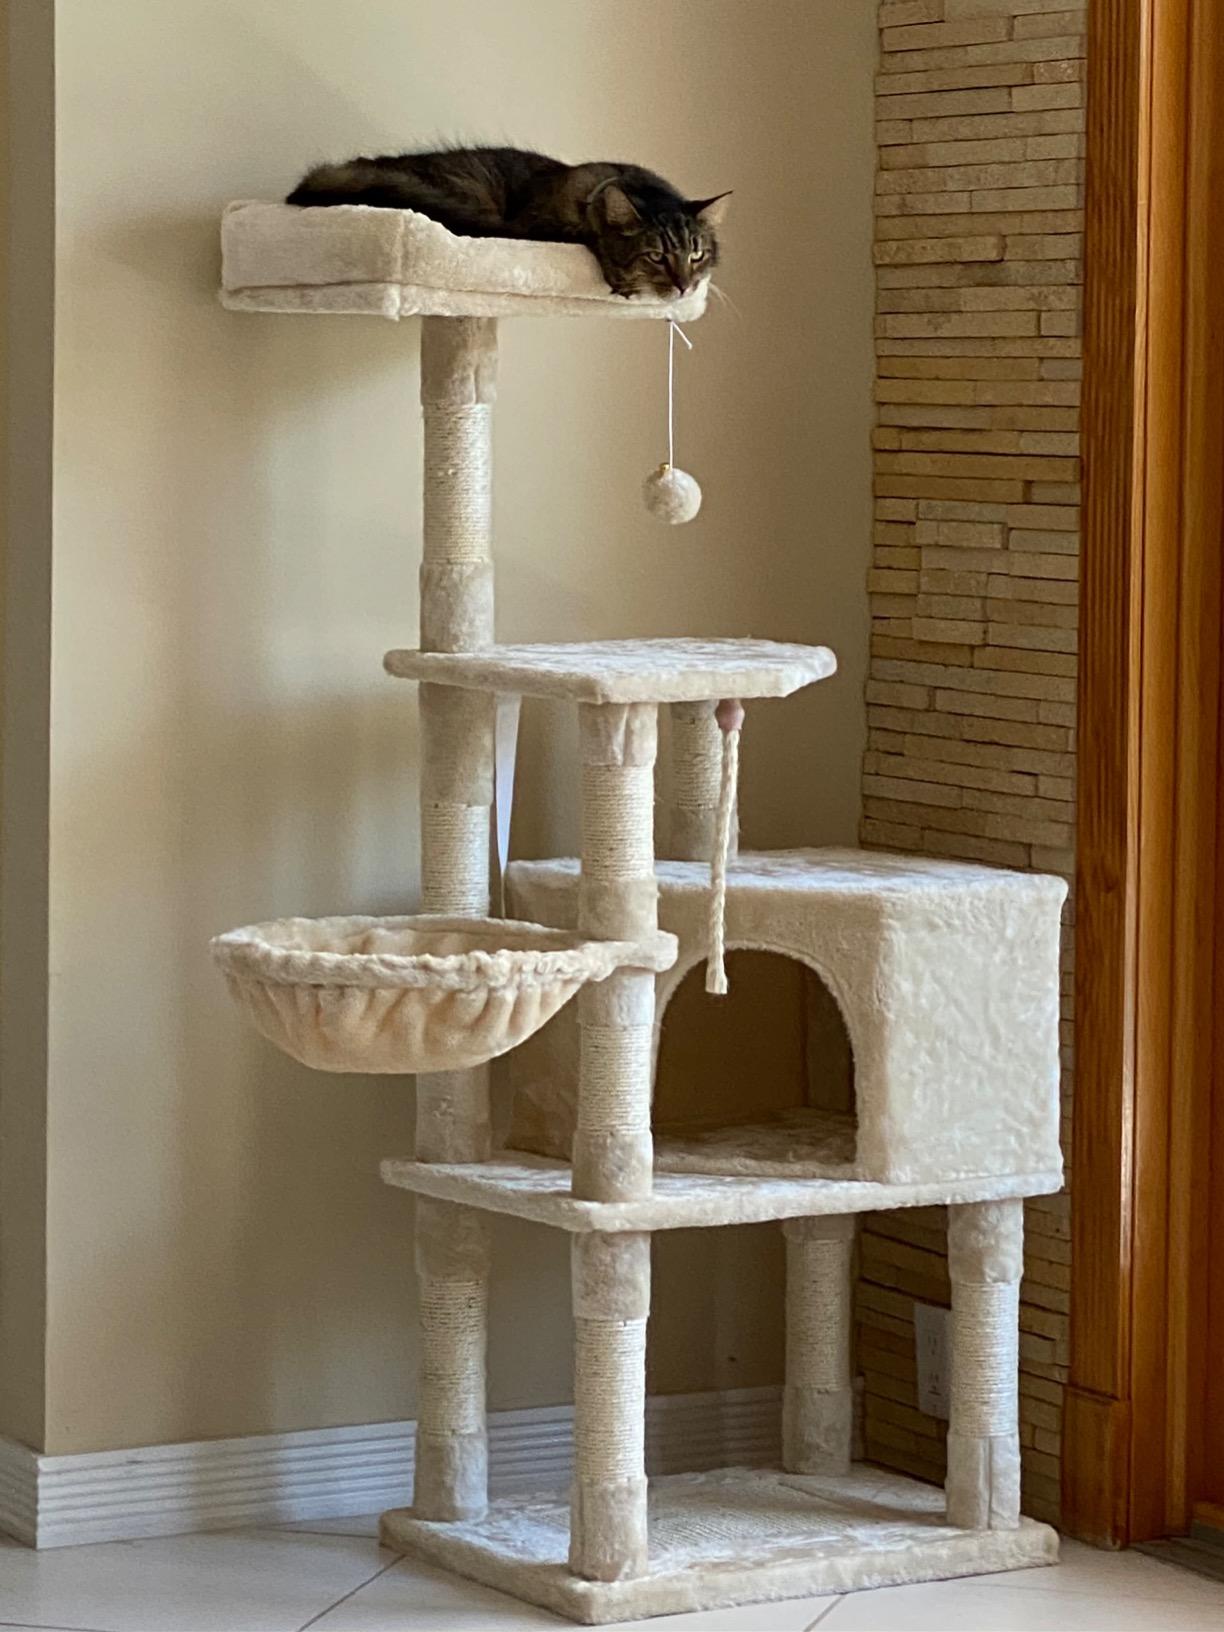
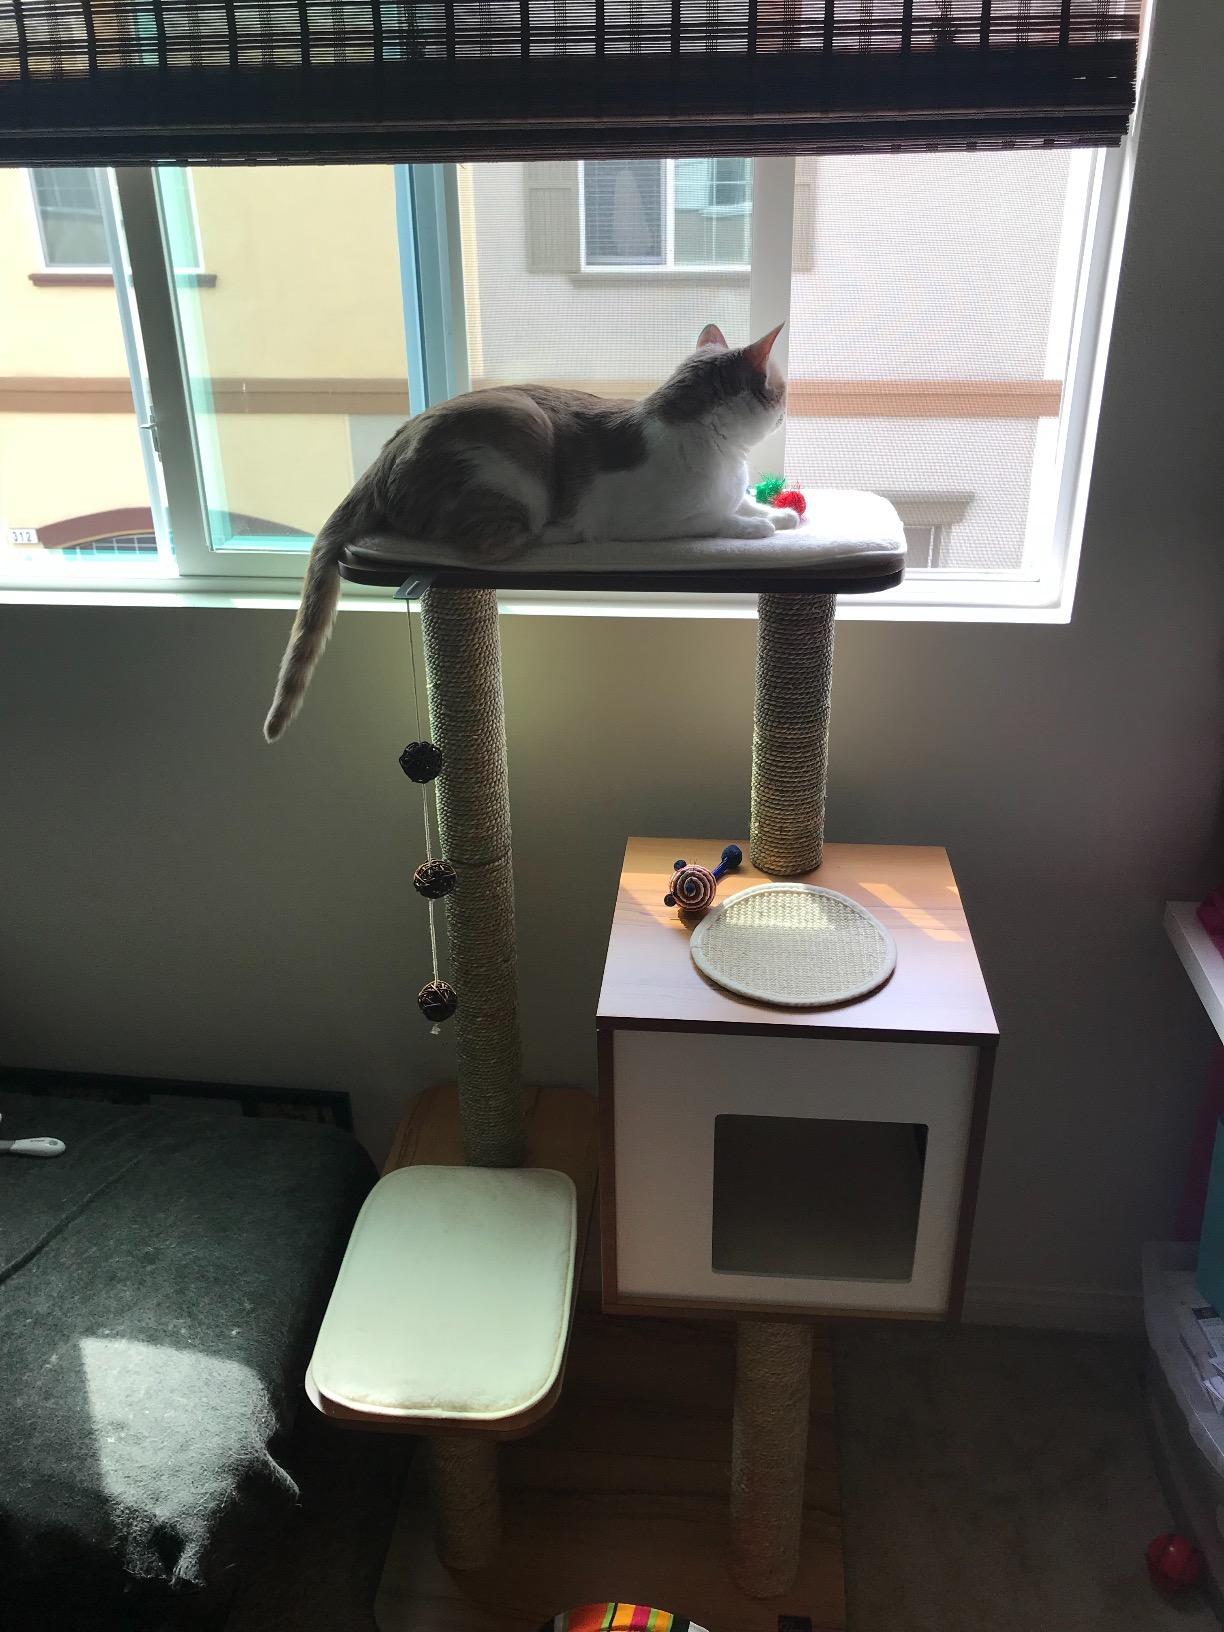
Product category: items_cat tree
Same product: no